Lawrence, Kansas

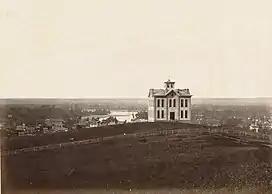
Old North College, the first building on KU Campus, overlooking Lawrence and the Kansas River, 1867

Attempts to begin a university in Kansas were first undertaken in 1855, but it was only after Kansas became a state in 1861 that those attempts saw any real fruition. An institute of learning was proposed in 1859 as The University of Lawrence, but it never opened. When Kansas became a state, provision was included in the Kansas Constitution for a state university. From 1861 to 1863 the question of where the university would be located—Lawrence, Manhattan or Emporia—was debated. On January 13, 1863, Manhattan was made the site of the state's land-grant college, leaving only Lawrence and Emporia as candidates. The fact Lawrence had $10,000 plus interest donated by Amos Lawrence plus 40 acres (160,000 m) to donate for the university had great weight with the legislature. Eventually, Lawrence beat out Emporia by one vote, and in 1866, the University of Kansas (KU) was opened to students.